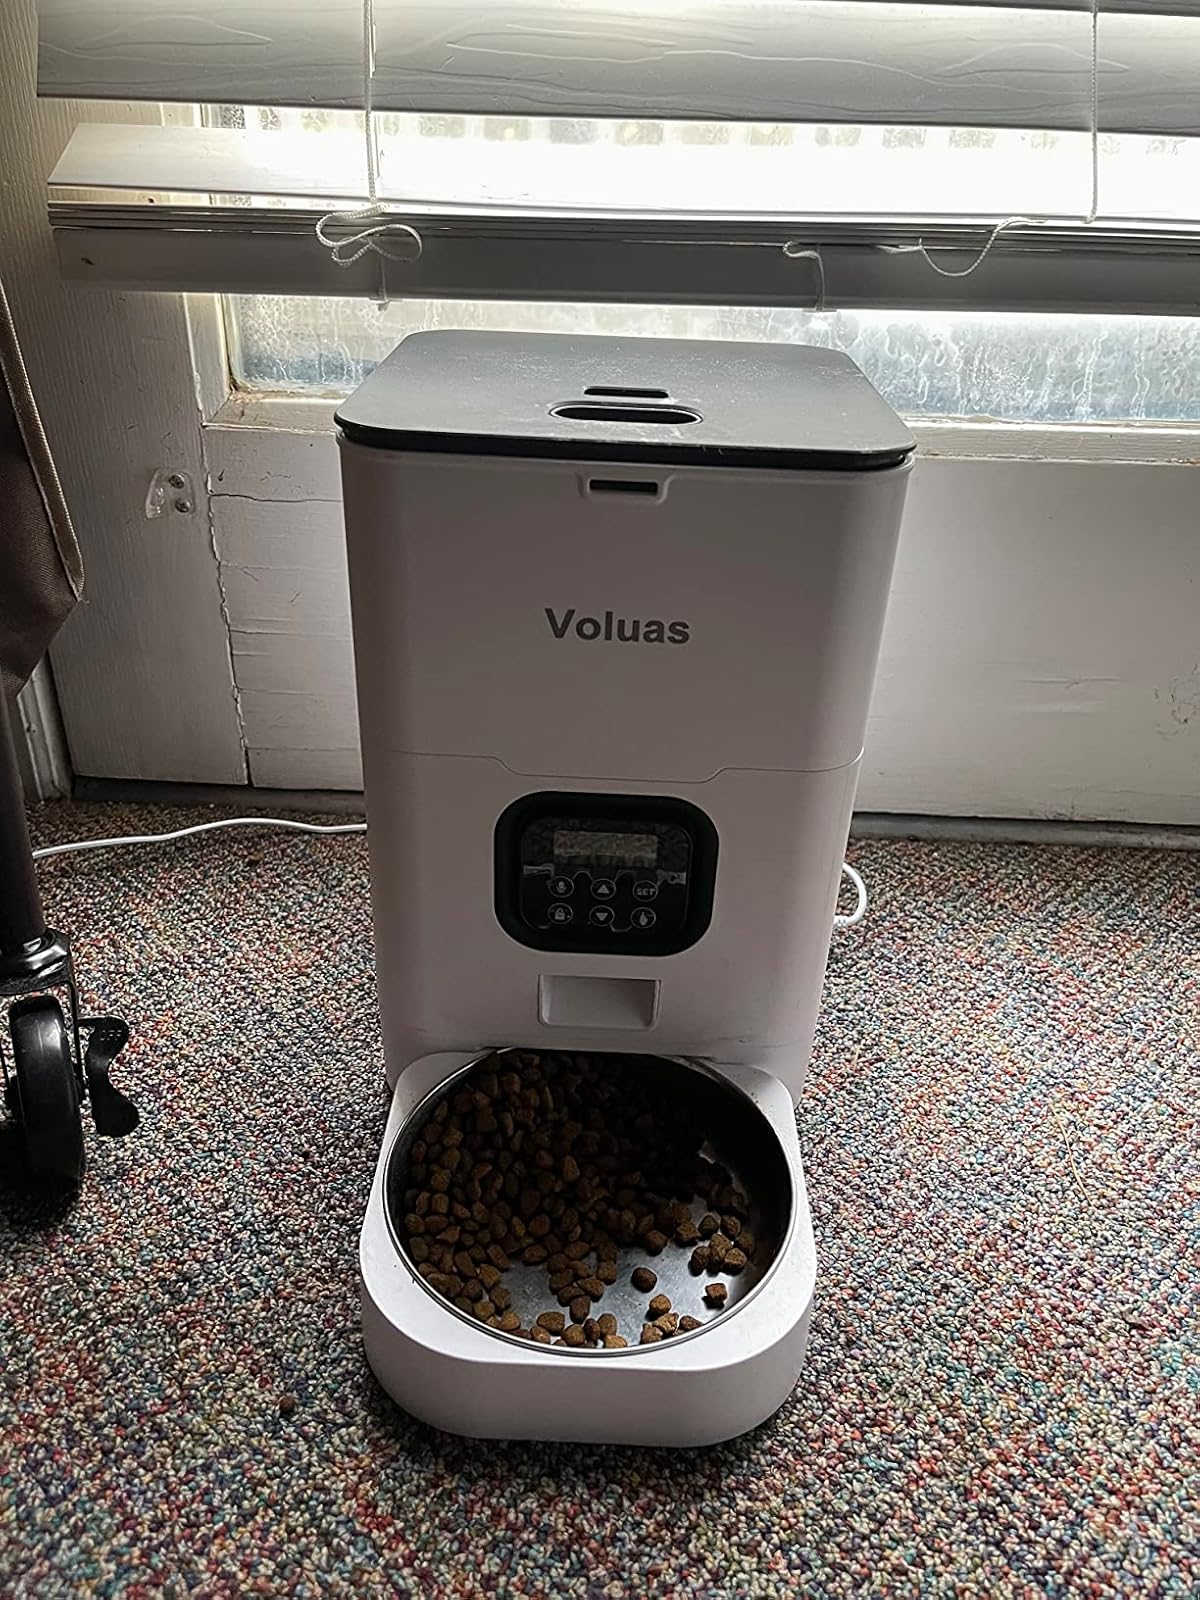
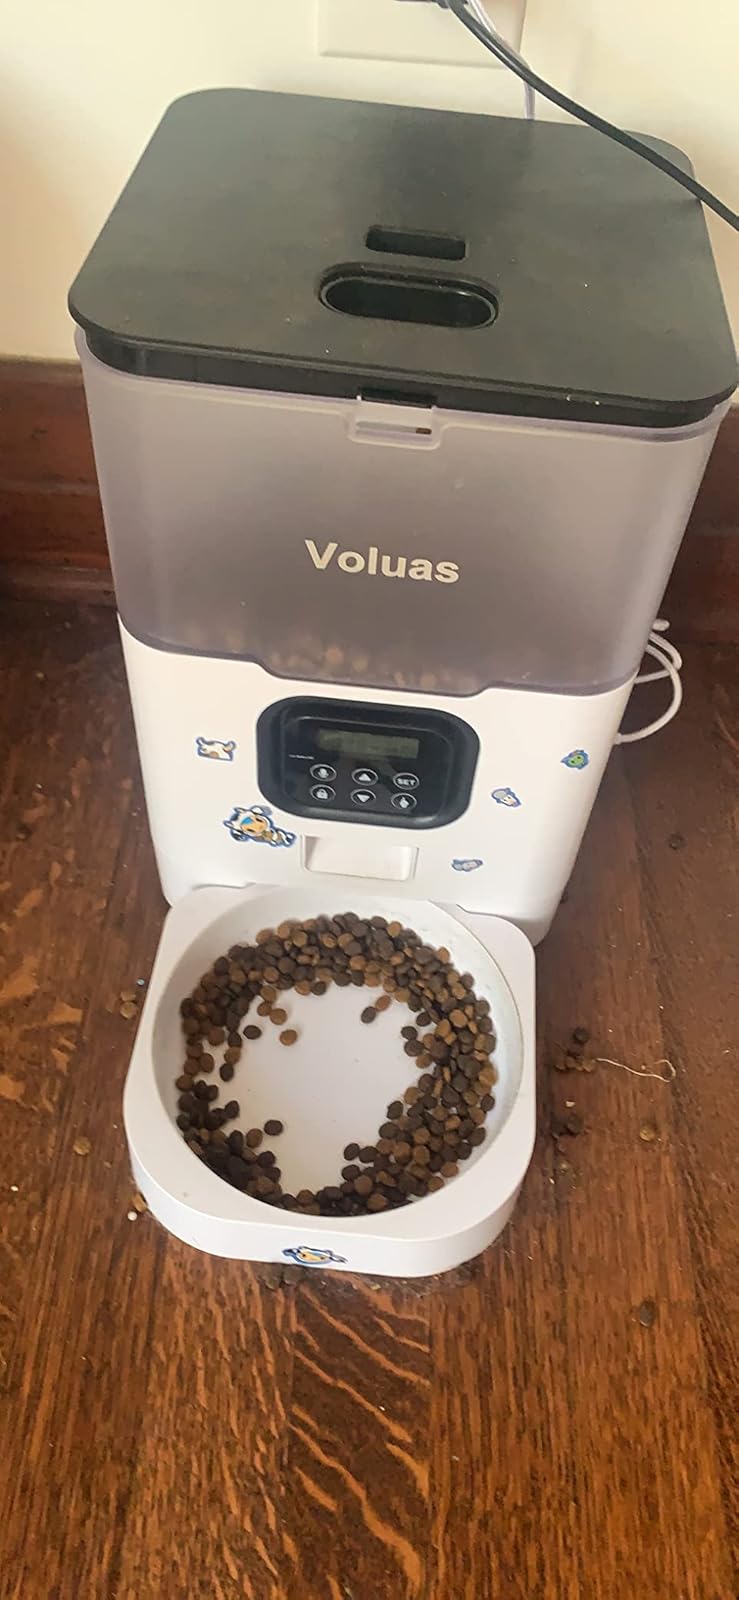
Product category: items_feeder
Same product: no